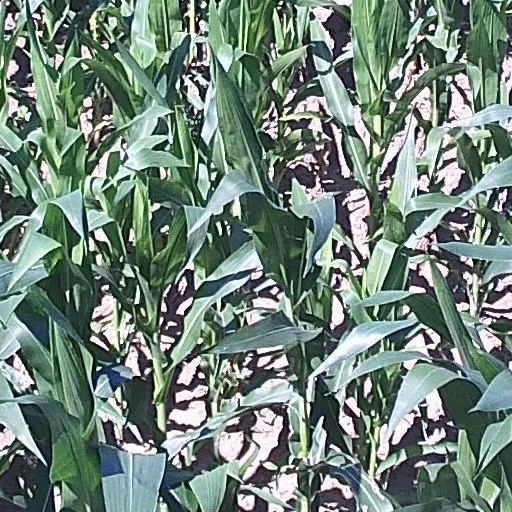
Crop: maize; corn